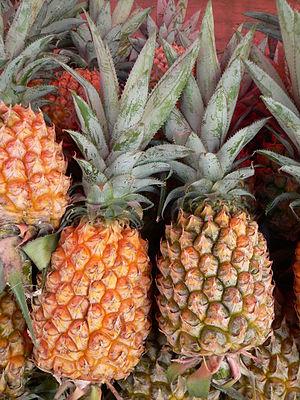
L'ananas est une plante xérophyte, originaire d'Amérique du Sud, plus spécifiquement du Paraguay, du nord-est de l'Argentine et sud du Brésil. Il est connu principalement pour son fruit comestible, qui est en réalité un fruit composé. Le mot ananas vient du tupi-guarani naná naná, qui signifie « parfum des parfums ». Le terme ananas est également un nom vernaculaire ambigu qui peut désigner plusieurs autres espèces de Bromeliaceae, pas à peu comestibles comme l'espèce Glomeropitcairnia penduliflora désignée par les termes « ananas sauvage », « ananas bois » et « zananas mawon », ou encore plusieurs espèces du genre botanique Ananas comme Ananas bracteatus sous les noms d'« ananas sauvage » et « ananas marron ».
Originaire d’Amérique du Sud, l’ananas fut introduit en Europe par Christophe Colomb. La variété Victoria, considérée comme la meilleure du monde avec son goût particulièrement fruité et sucré, a été introduite sur l’île de la La Réunion en 1668. Rapidement l’ananas adore cette île, la plante y retrouve son climat tropical d’origine. Au cœur de l’océan indien, sur des terres volcaniques au sol riche et fertile, l’ananas devient le roi des fruits. Ou plutôt, la Reine car on le baptise Ananas Victoria, en hommage à la Reine d’Angleterre qui en raffolait.